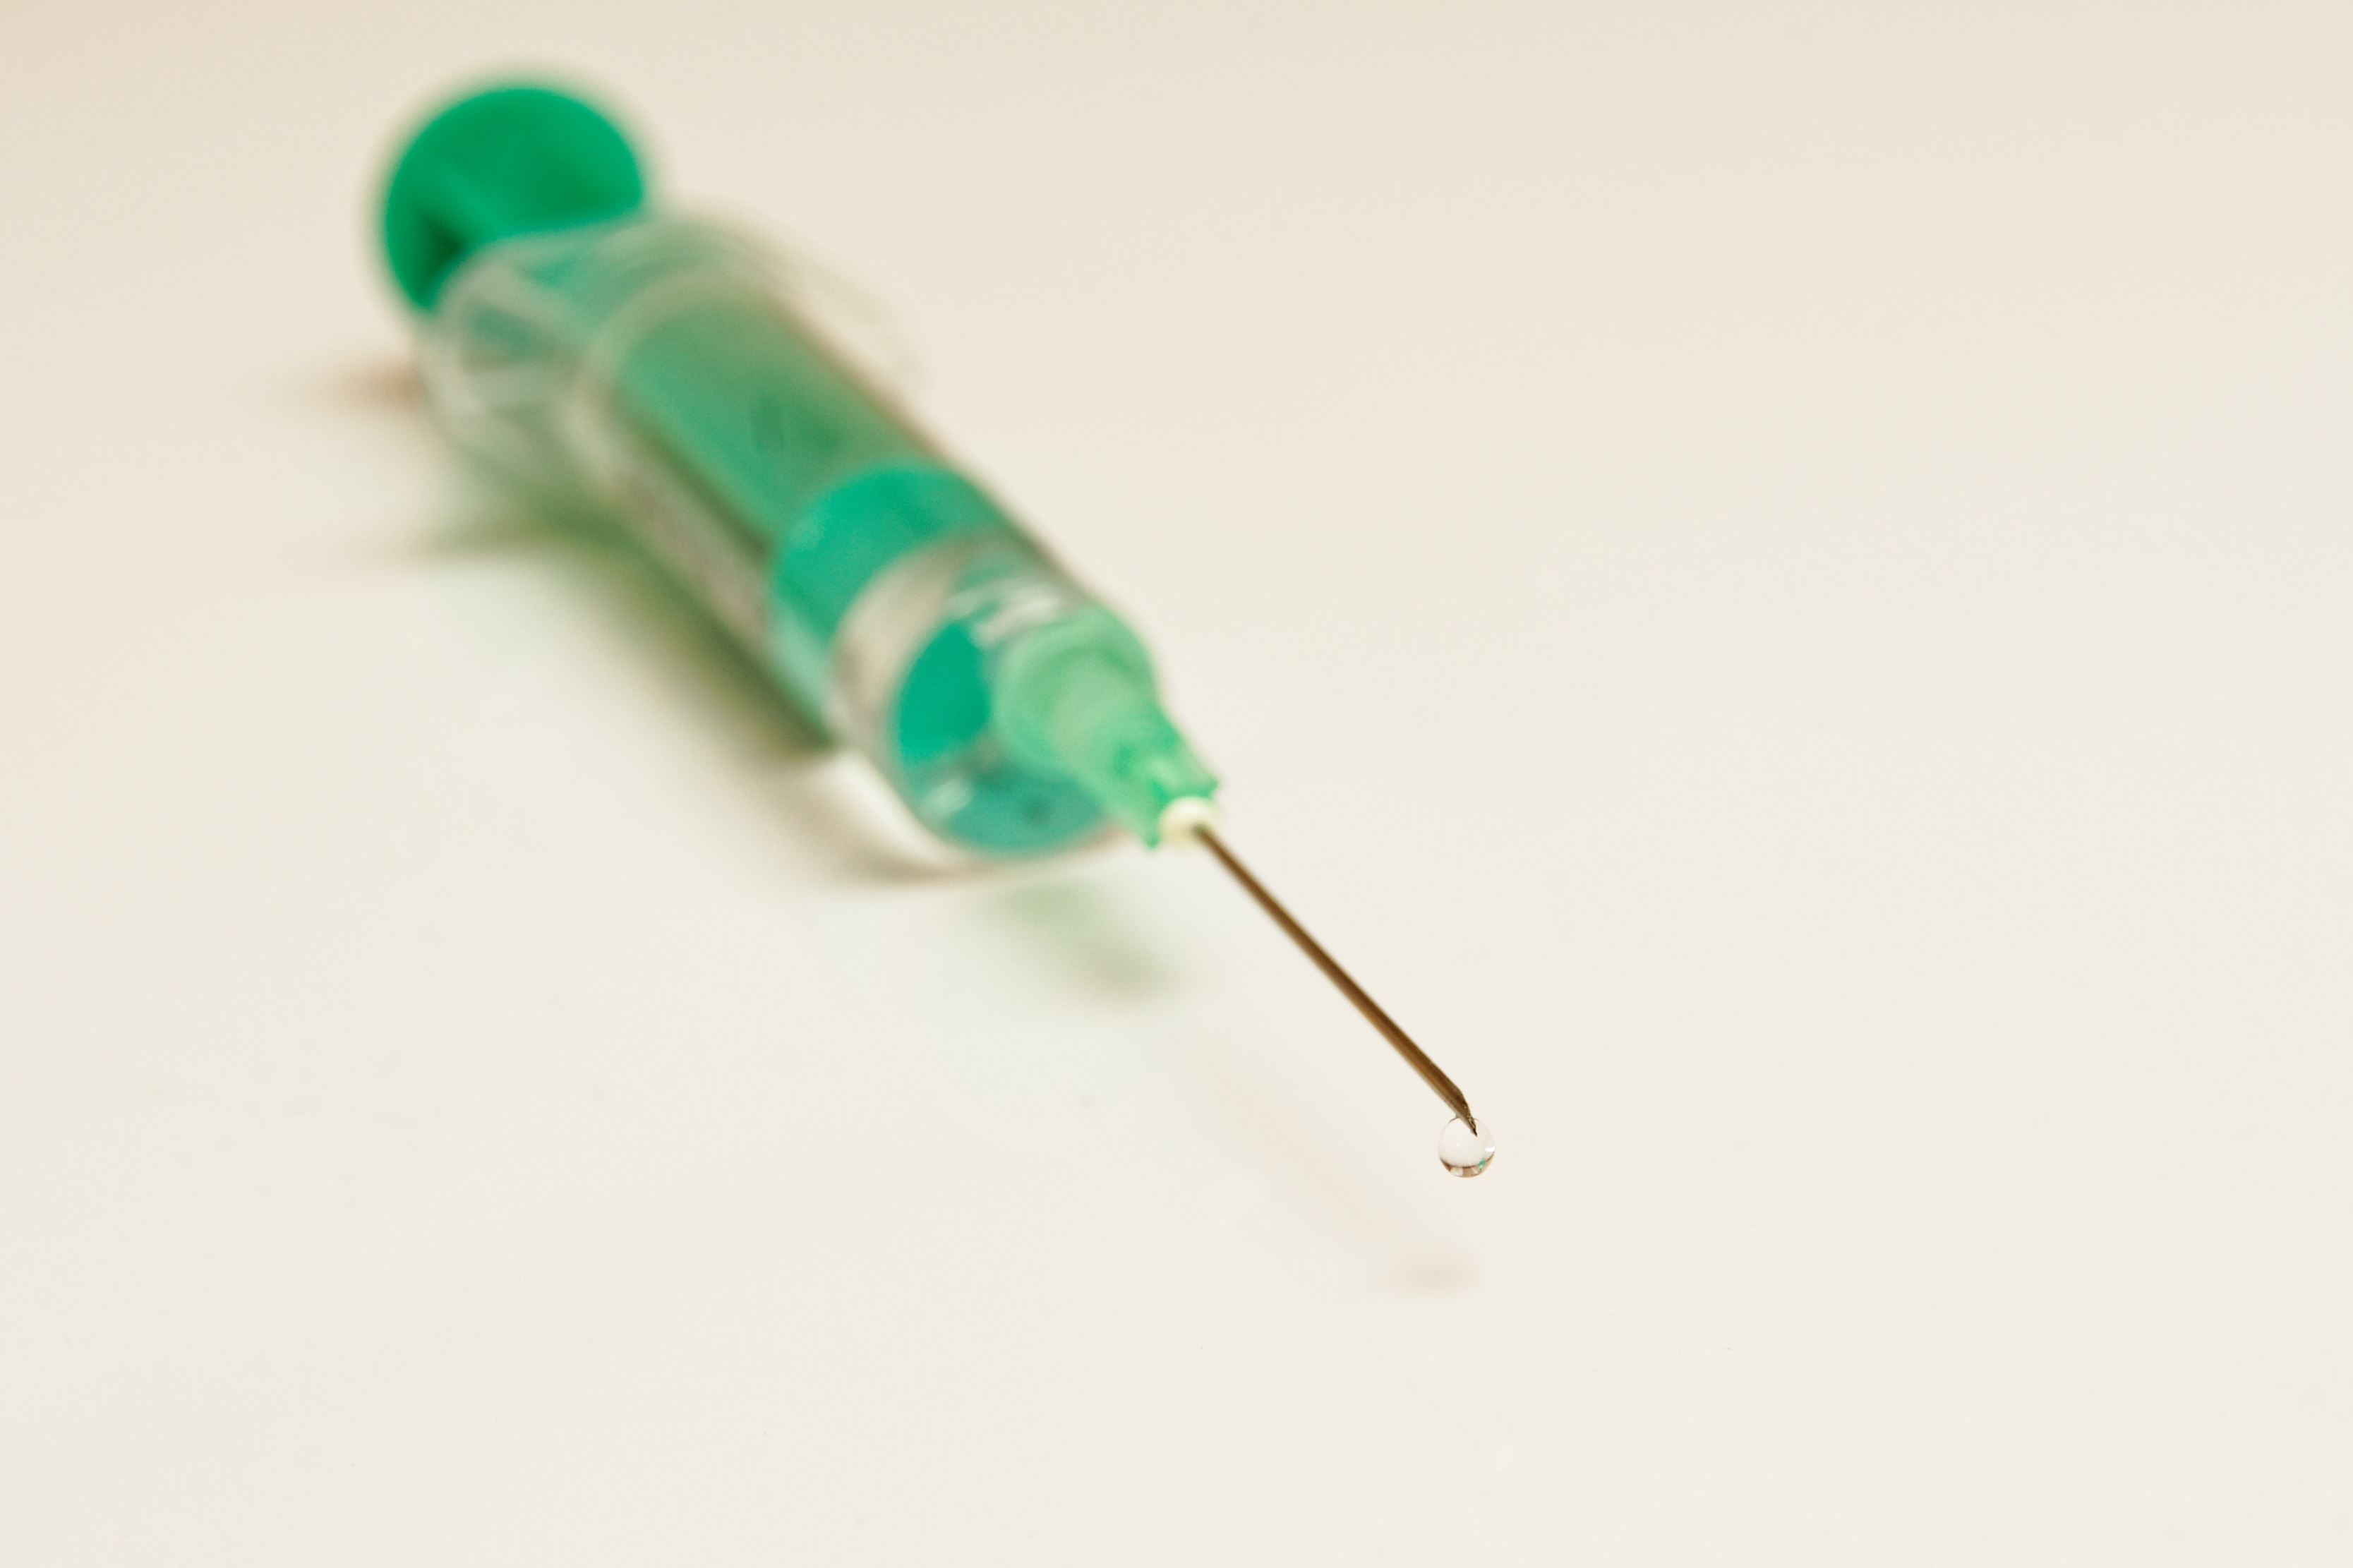
hand, needle, technology, green, drip, doctor, bless you, syringe, medical, disposable syringe